Siege of Riga (1656)

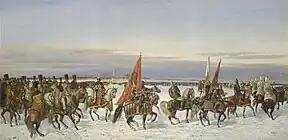
Tsar Alexei Mikhailovich inspecting his troops (history painting by Nikolai Sverchkov 1864)

On 12 September, the Swedish garrison received a reinforcement of 1,400 soldiers. The Tsar then called a war council to discuss the possibility of taking the fortress immediately by storming it and the advisability of a further siege. Most of the commanders expressed well-founded doubts that a storming would lead to success. A few days later, preparations began to lift the siege. At the same time, rumours arose that a plague epidemic had broken out in Riga, which also spoke against continuing the siege. The Russian army set out on 6 October. According to Swedish reports, the Russian army lost 14,000 men, which, however, seems very exaggerated in view of the fact that no attempts were made to storm the city.